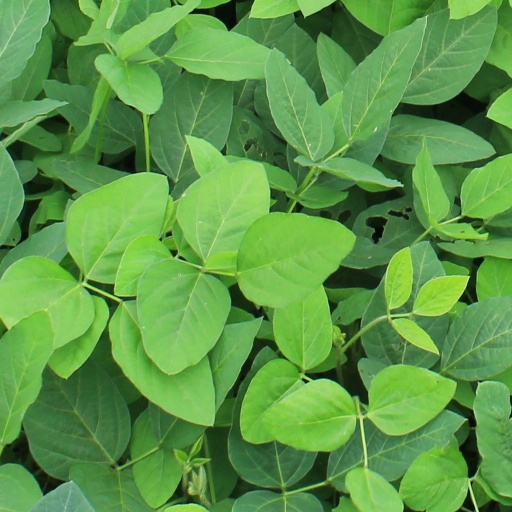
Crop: soybean